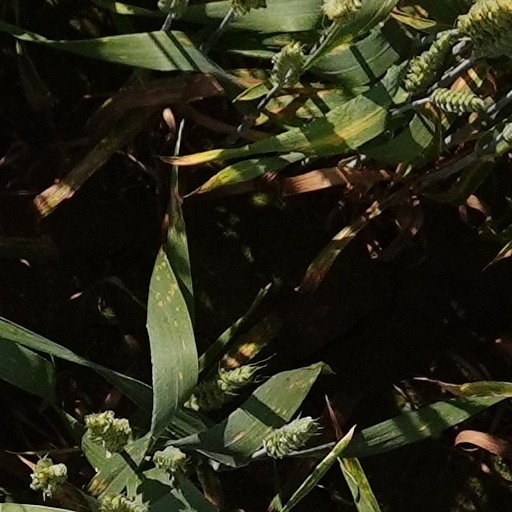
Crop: wheat